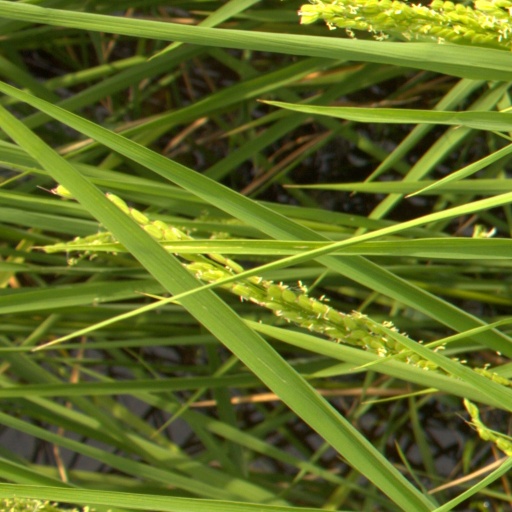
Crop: rice